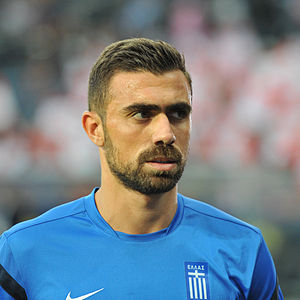
Ioannis Maniatis
Ioannis "Giannis" Maniatis er en græsk fodboldspiller noteret for 50 kampe og én scoring for Grækenlands landshold, som han debuterede for 11. august 2010 i en venskabskamp mod Serbien. Han repræsenterede sit land ved både EM i 2012 og VM i 2014.